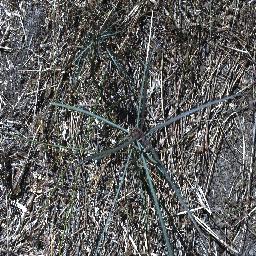
Label: parkinsonia